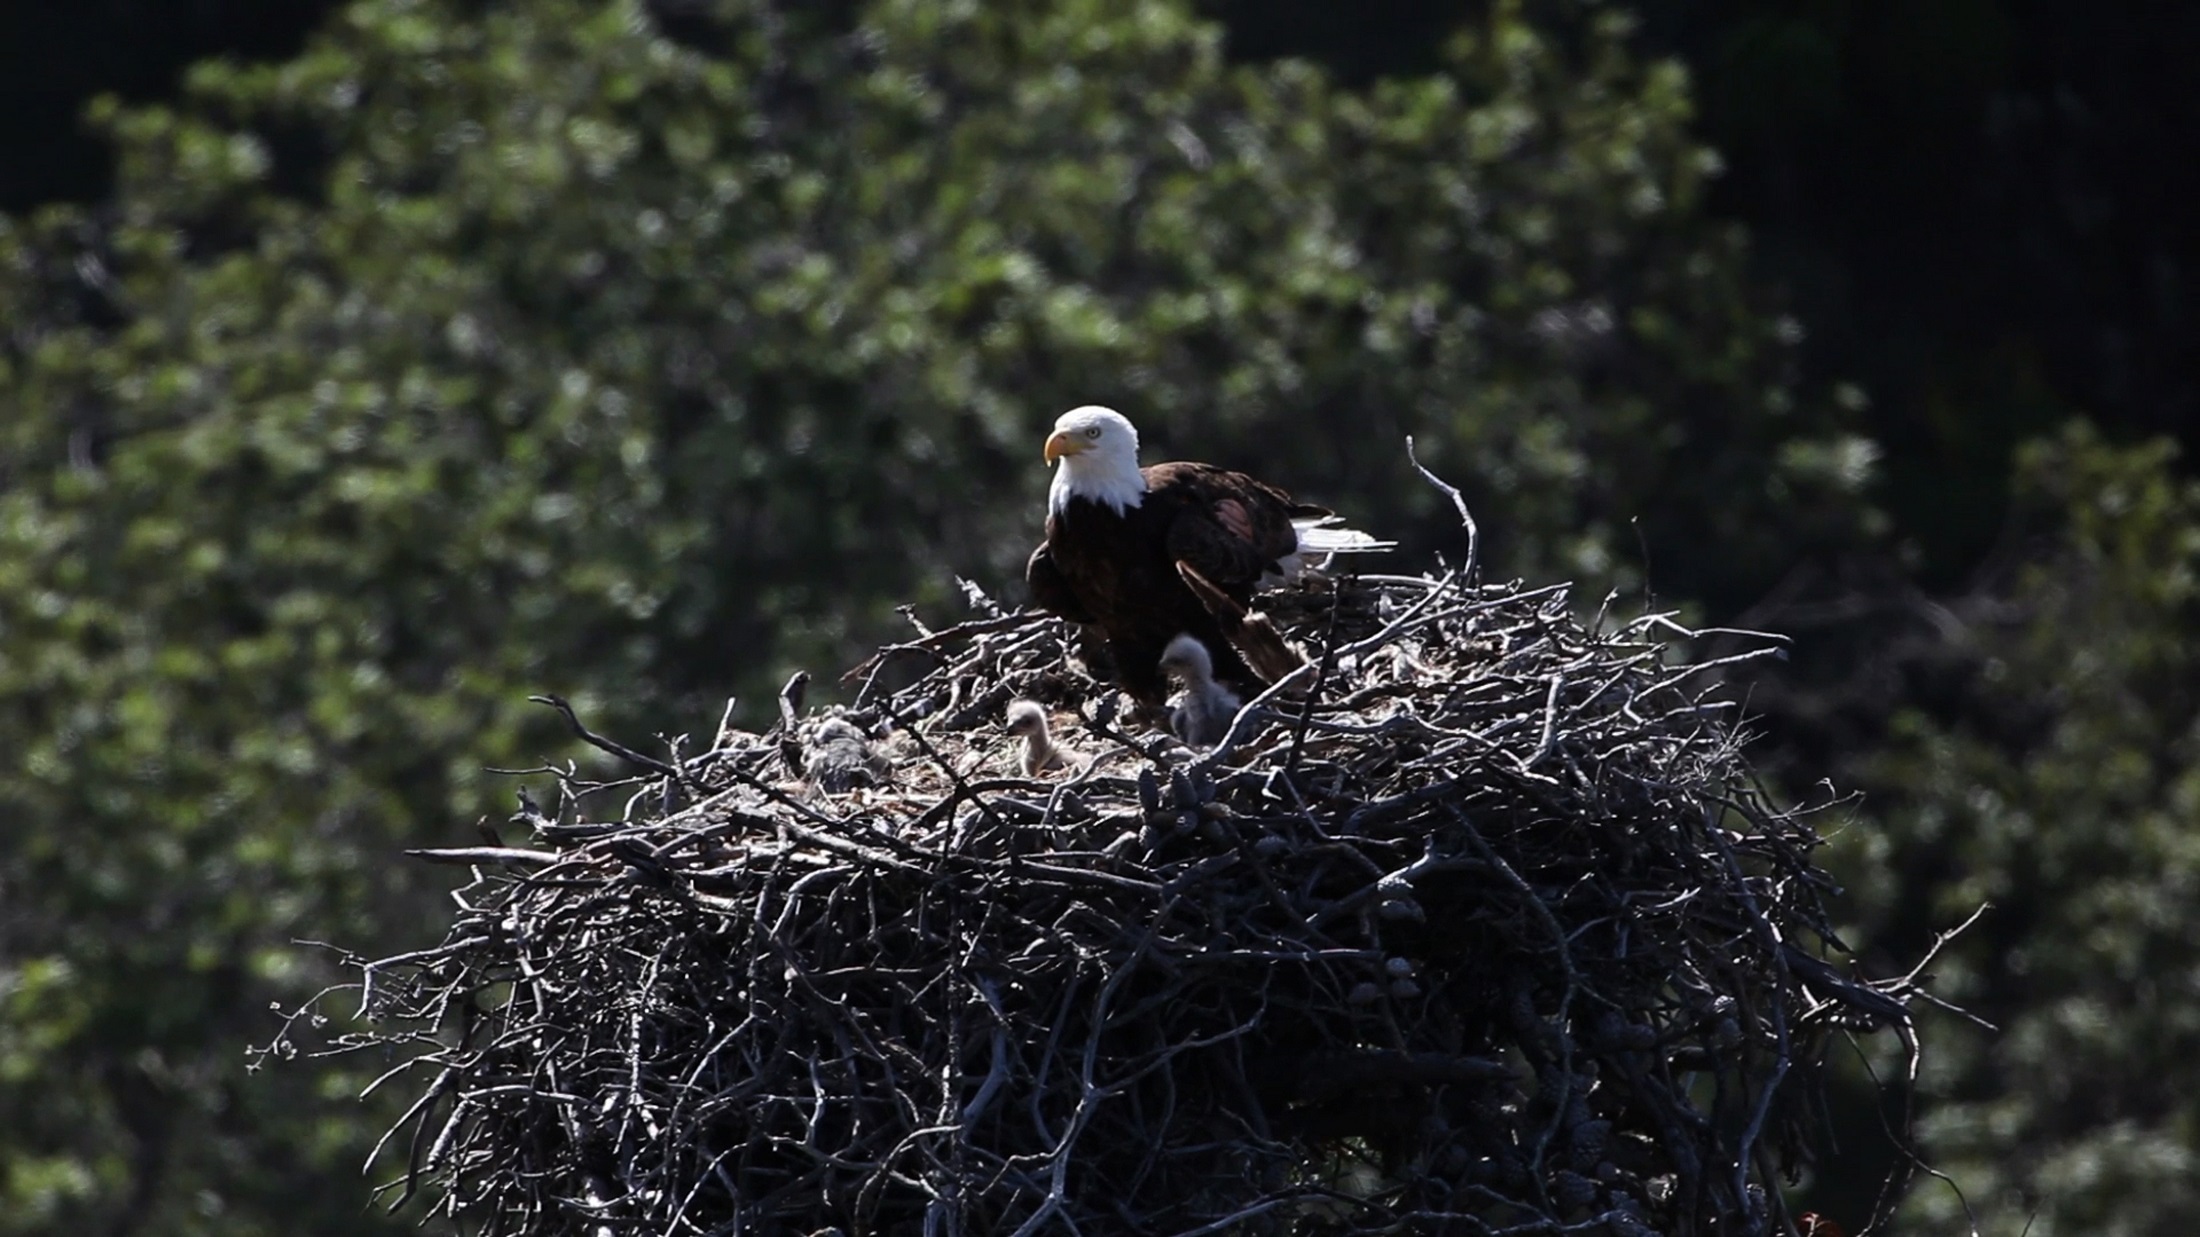
nature, branch, bird, wildlife, wild, beak, symbol, usa, eagle, california, fauna, bird of prey, birds, national, feathers, vertebrate, nest, chicks, talons, hunter, babies, prey, adult, predators, haliaeetus leucocephalus, bald eagles, channel islands national park, perching bird, eaglets